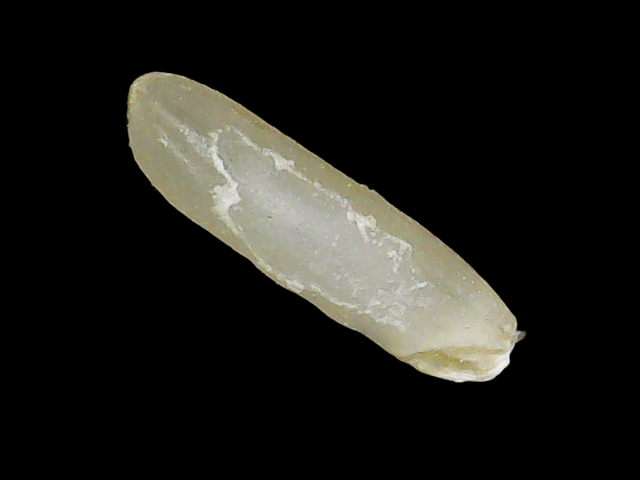
Rice variety: Binadhan14